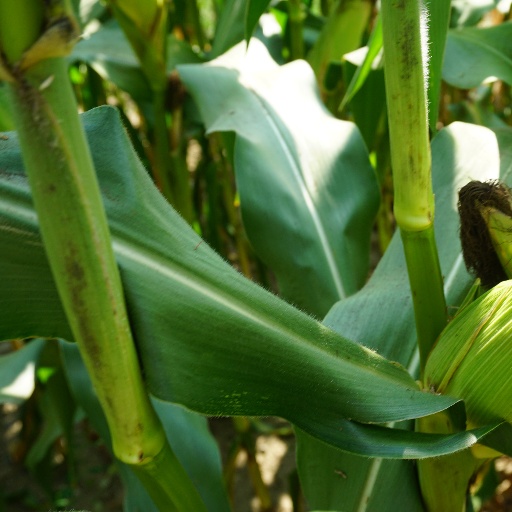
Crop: maize; corn